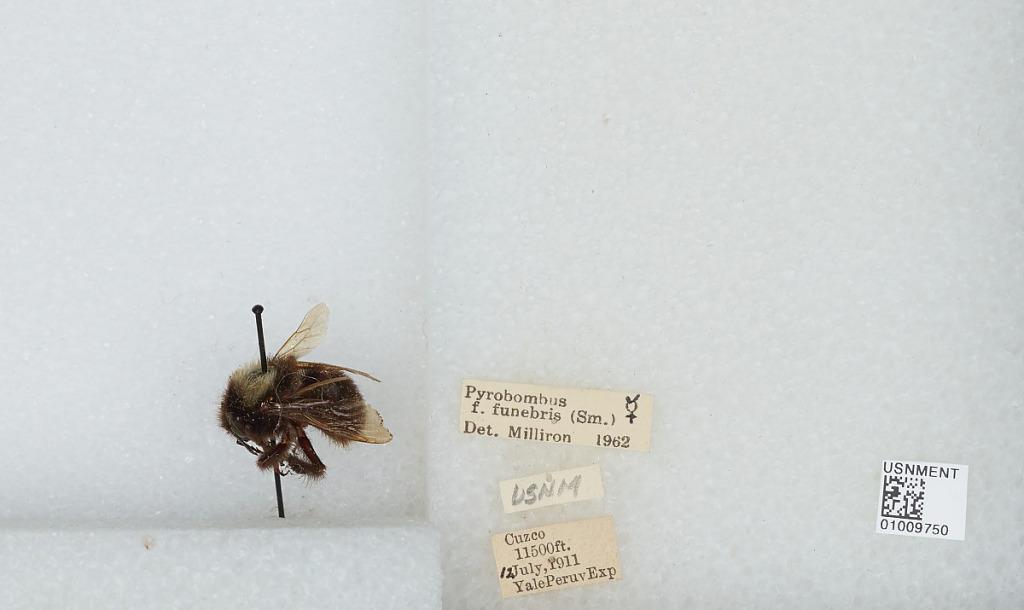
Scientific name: Bombus (Funebribombus) funebris funebris Smith
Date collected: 1911-7-12
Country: Peru
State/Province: Cusco
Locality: Cusco
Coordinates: -13.525, -71.9722
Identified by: Milliron